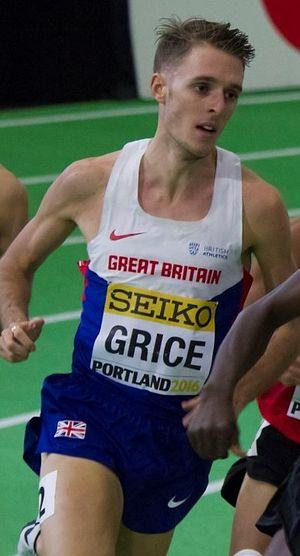
Charlie Da’Vall Grice est un athlète britannique, spécialiste du 1 500 mètres.